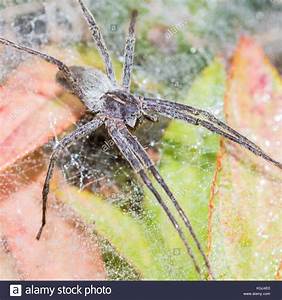
Label: ragno